Witold Wieliński

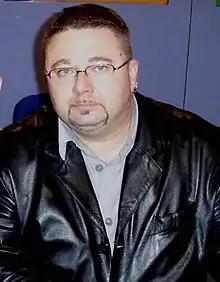
Witold Wieliński in 2006

Witold Wieliński (born 26 June 1968) is a Polish actor. In 1991 he finished his studies in Warszawa.